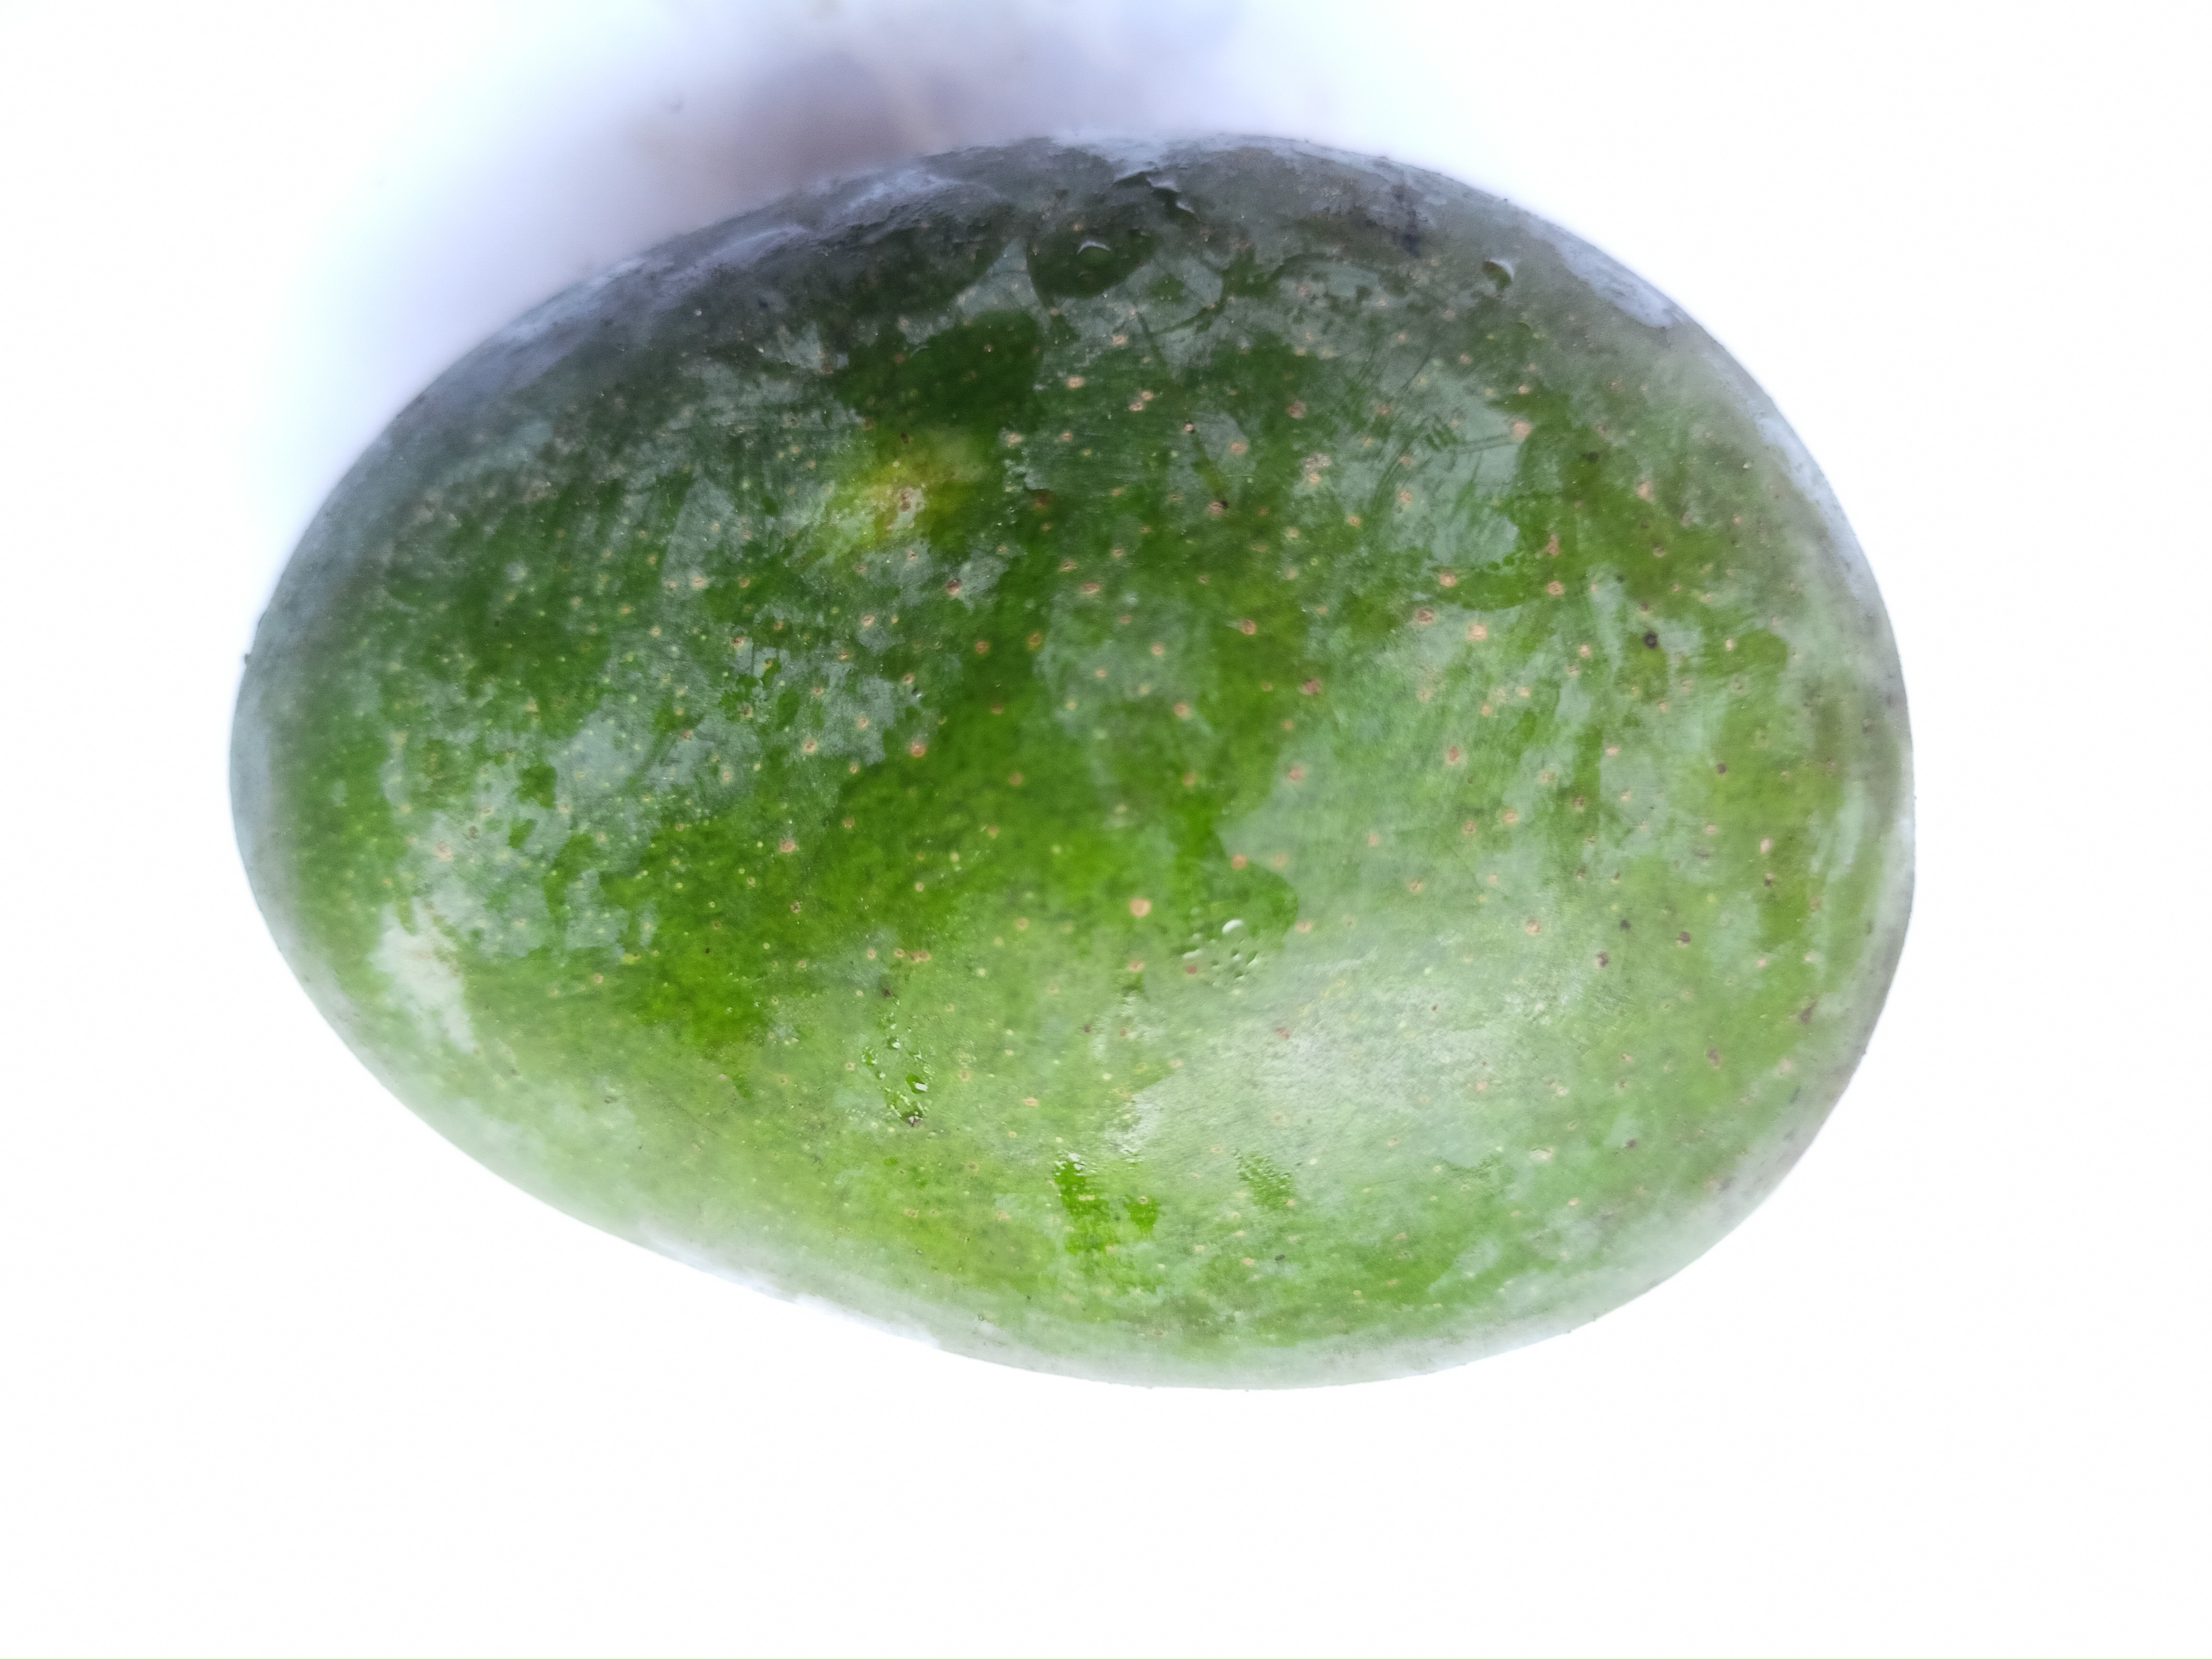
Mango variety: Khrishapat